Meisjeshuis (Antwerp)

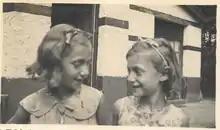
The sisters Estella Pelte (left) and Bella Pelte (right), two of the murdered orphans of Meisjeshuis.

On September 21, 1942, the German Sicherheitspolizei und Sicherheitsdienst (Sipo-SD) raided three Antwerp orphanages: Meisjeshuis, Pennsylvania Foundation and Jongenshuis. In Meisjeshuis, all 25 Jewish orphans who had already reached the age of five were arrested and taken to the Dossin barracks, the former transit camp in Mechelen. On September 26, 1942 these 25 orphans were deported. The entire group was gassed upon arrival in Auschwitz-Birkenau on September 28, 1942.